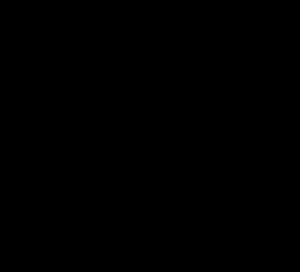
La quadratrice d’Hippias, trisectrice ou quadratrice de Dinostrate est une courbe mécanique dont l'invention est attribuée par Proclus au sophiste Hippias d'Élis, qui s'en servit pour résoudre le problème de la trisection de l'angle. Vers 350 av. J.-C., Dinostrate s'en servit pour résoudre la quadrature du cercle. C'est l'un des premiers exemples de courbe non-circulaire.